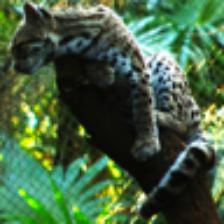
Label: NonHuman